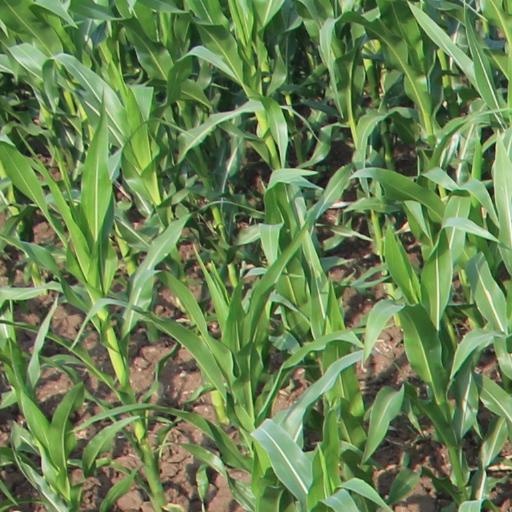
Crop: maize; corn